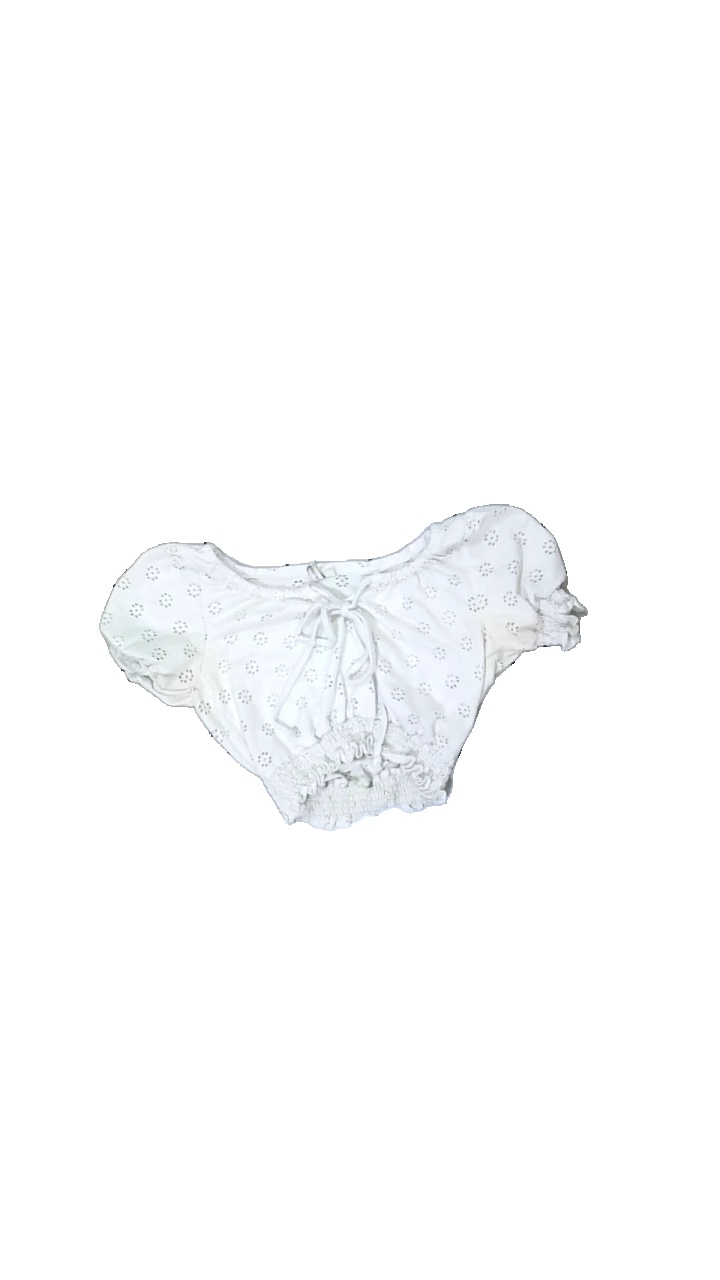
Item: Top (Ladies)
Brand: Nly Trend
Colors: White
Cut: Regular, Cropped
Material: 100% polyester
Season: All
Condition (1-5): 3
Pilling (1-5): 3
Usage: Reuse
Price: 50-100